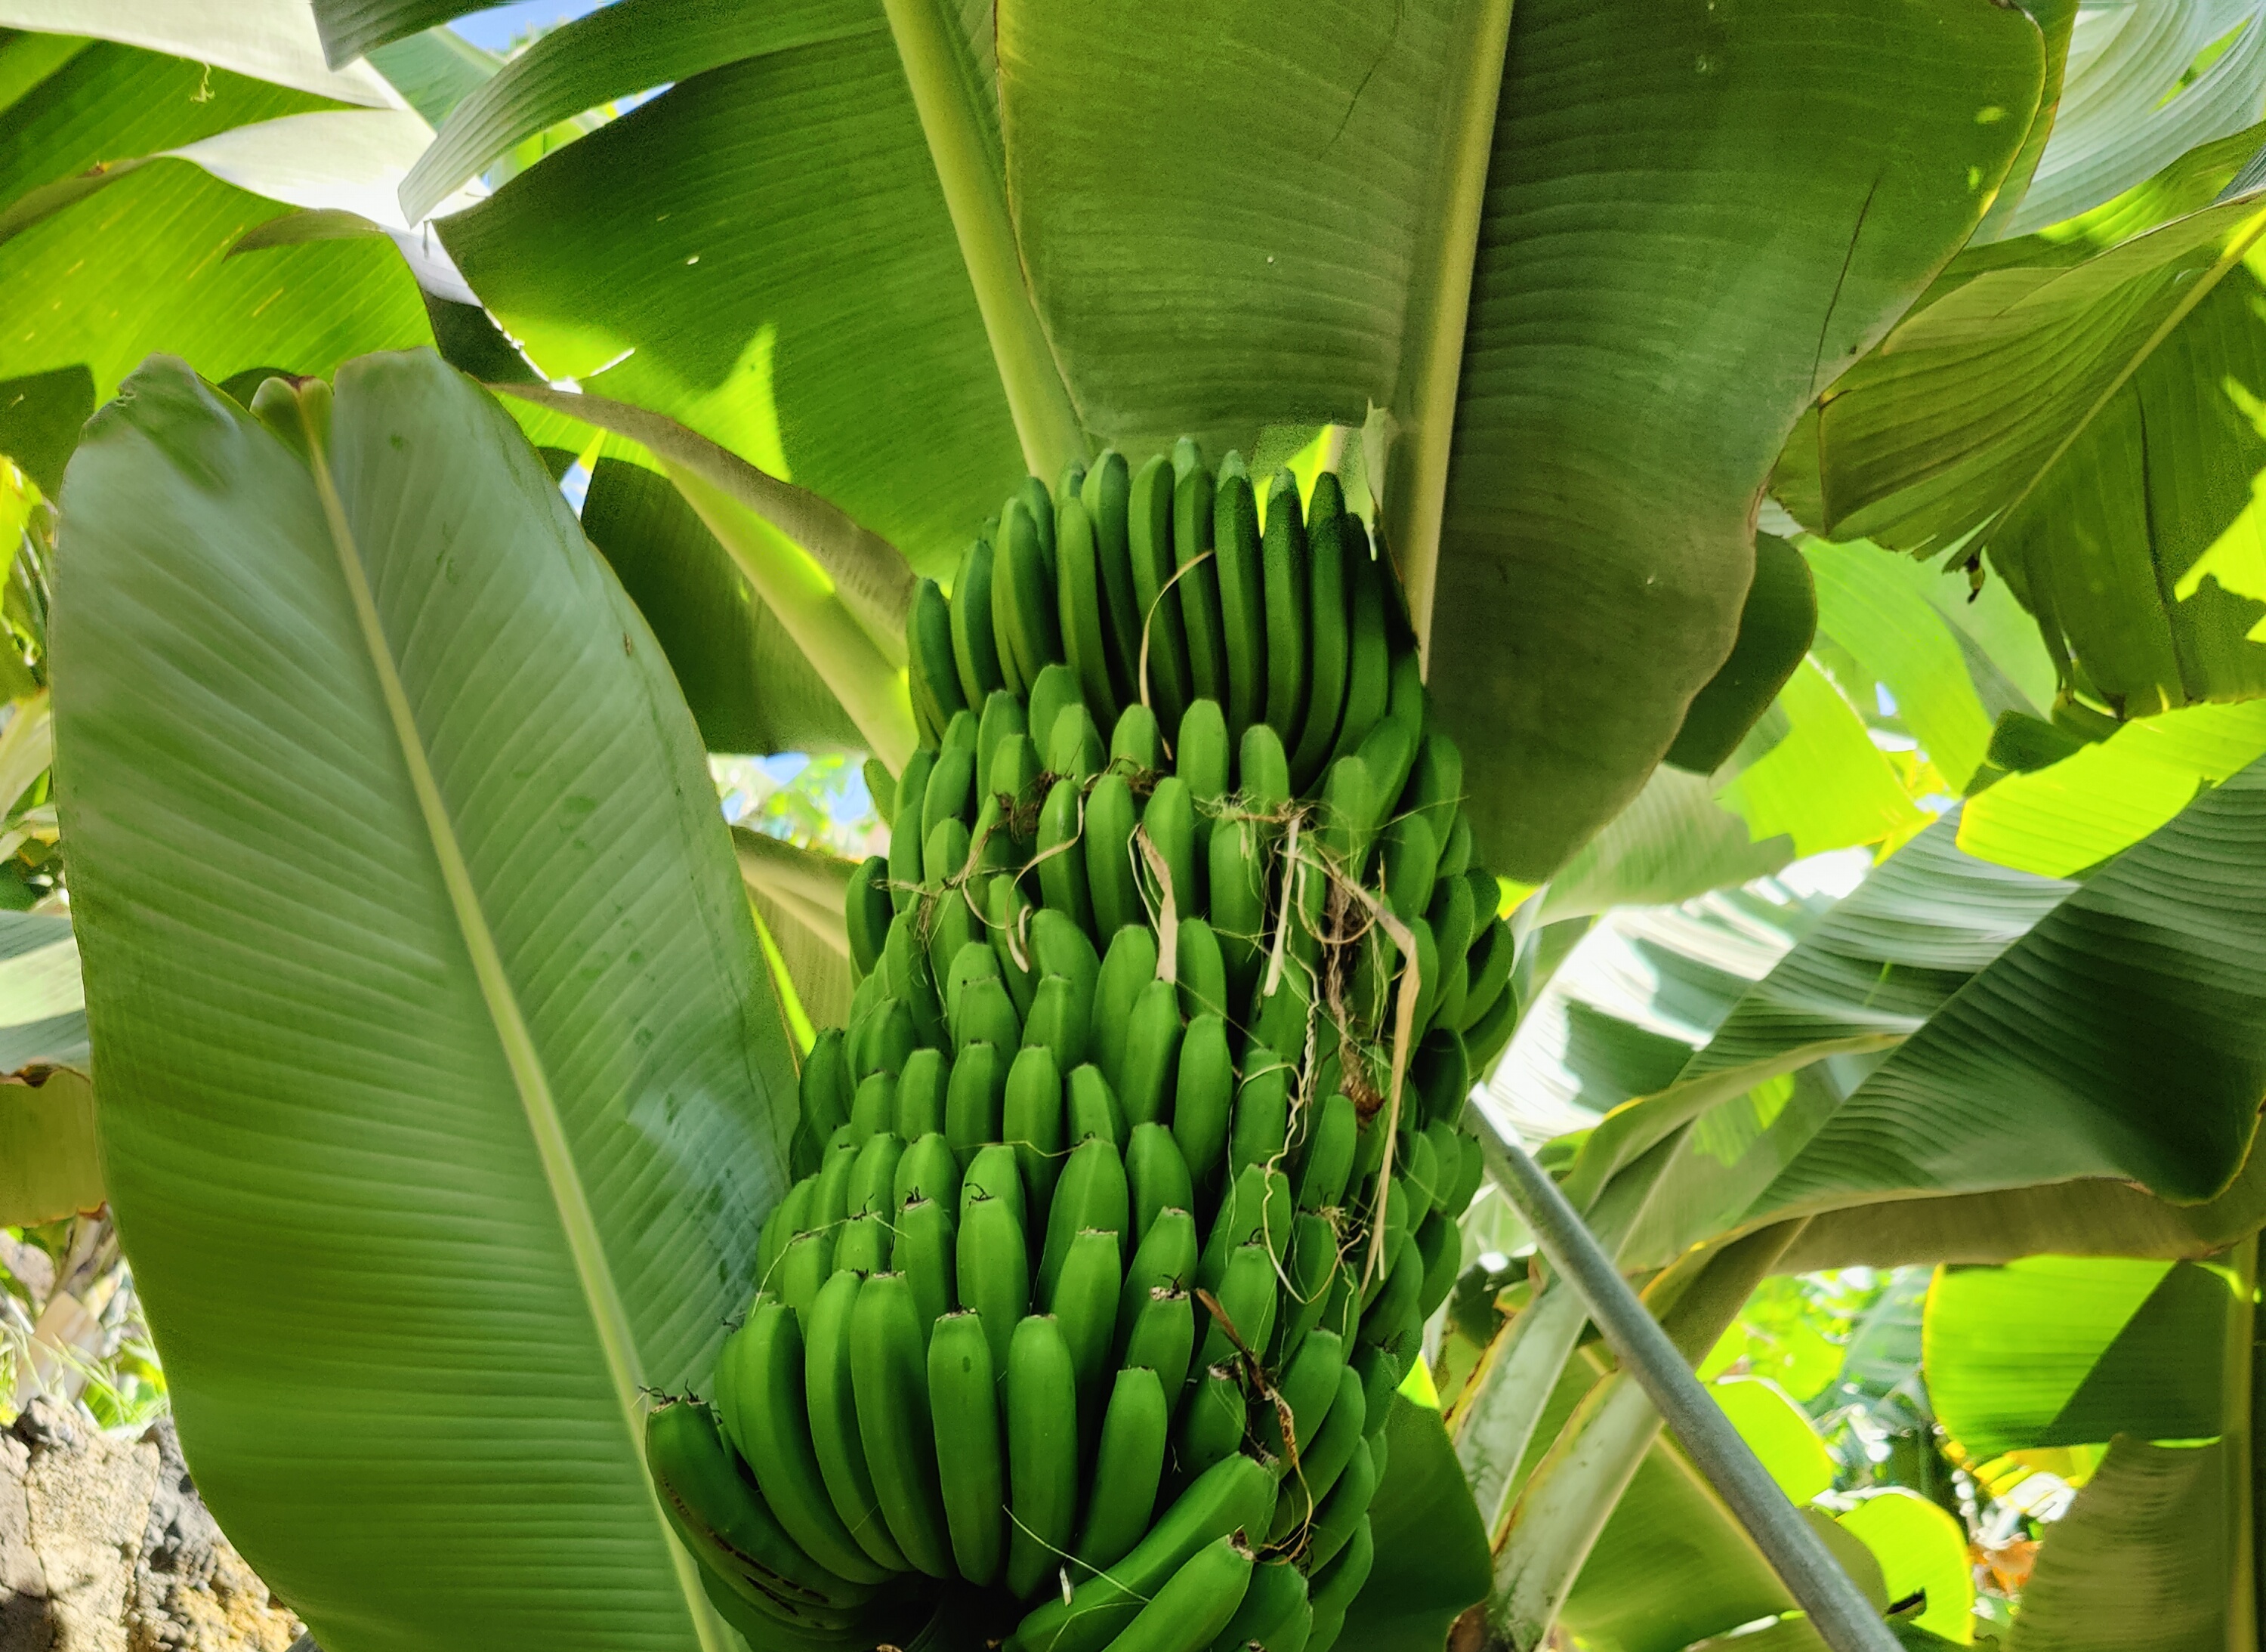
Label: Keep